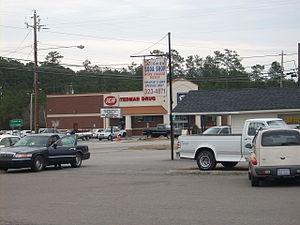
Stedman est une ville américaine située dans le Comté de Cumberland, en Caroline du Nord.